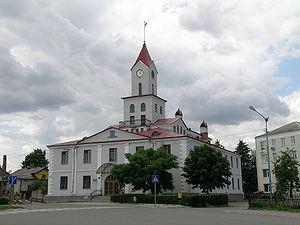
Bousk est une ville de l'oblast de Lviv, en Ukraine, et le centre administratif du raïon de Bousk. Sa population s'élevait à 8 437 habitants en 2013.